Namcha Barwa

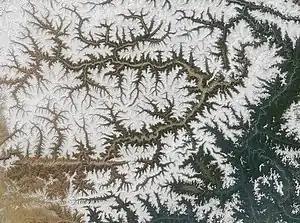
Namcha Barwa Himal range, runs 180 km diagonally from bottom left to top right corner, surrounded by the Yarlung Tsangpo River (Brahmaputra River). Naamcha Barwa peak is in the top right at the end of the range. Gyala Peri peak in the Nyenchen Tanglha Shan range is just 20 km northwest of Naamcha Barwa peak across the "Great Bend" of Yarlung Tsangpo River surrounding the Naamcha Barwa peak.

Namcha Barwa or Namchabarwa (Chinese: 南迦巴瓦峰, Pinyin: "Nánjiābāwǎ Fēng") is a mountain peak lying in Tibet in the region of Pemako. The traditional definition of the Himalaya extending from the Indus River to the Brahmaputra would make it the eastern anchor of the entire mountain chain, and it is the highest peak of its own section as well as Earth's easternmost peak over . It lies in the Nyingchi Prefecture of Tibet. It is the highest peak in the 180 km long Namcha Barwa Himal range (also called the Namjagbarwa syntaxis or Namjagbarwa Group Complex), which is considered the easternmost syntaxis/section of the Himalaya in southeastern Tibet and northeastern India where the Himalaya are said to end, although high ranges (Hengduan Mountains on the China–Myanmar border) actually continue another 300 km to the east.